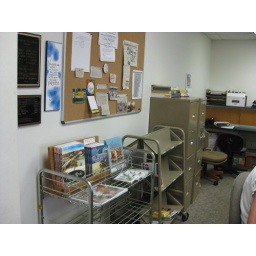
4 IR library-recpt book check in & sales East wall